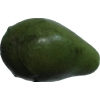
Label: green_avocado